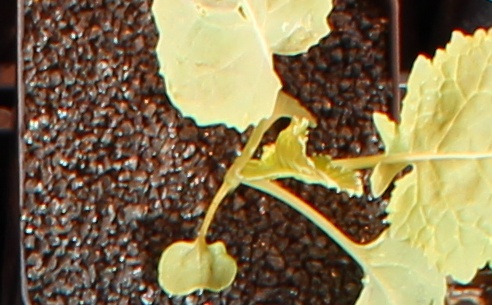
Label: Canola